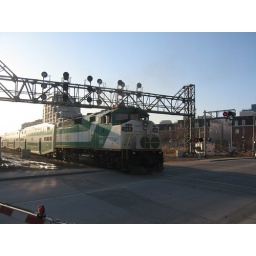
Go train at level crossing near King street